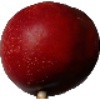
Label: Nectarine 1